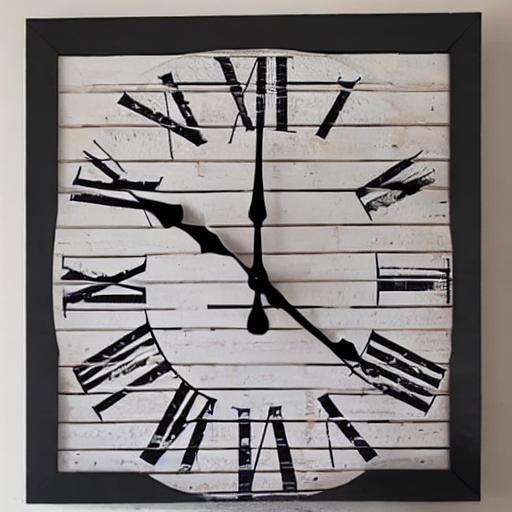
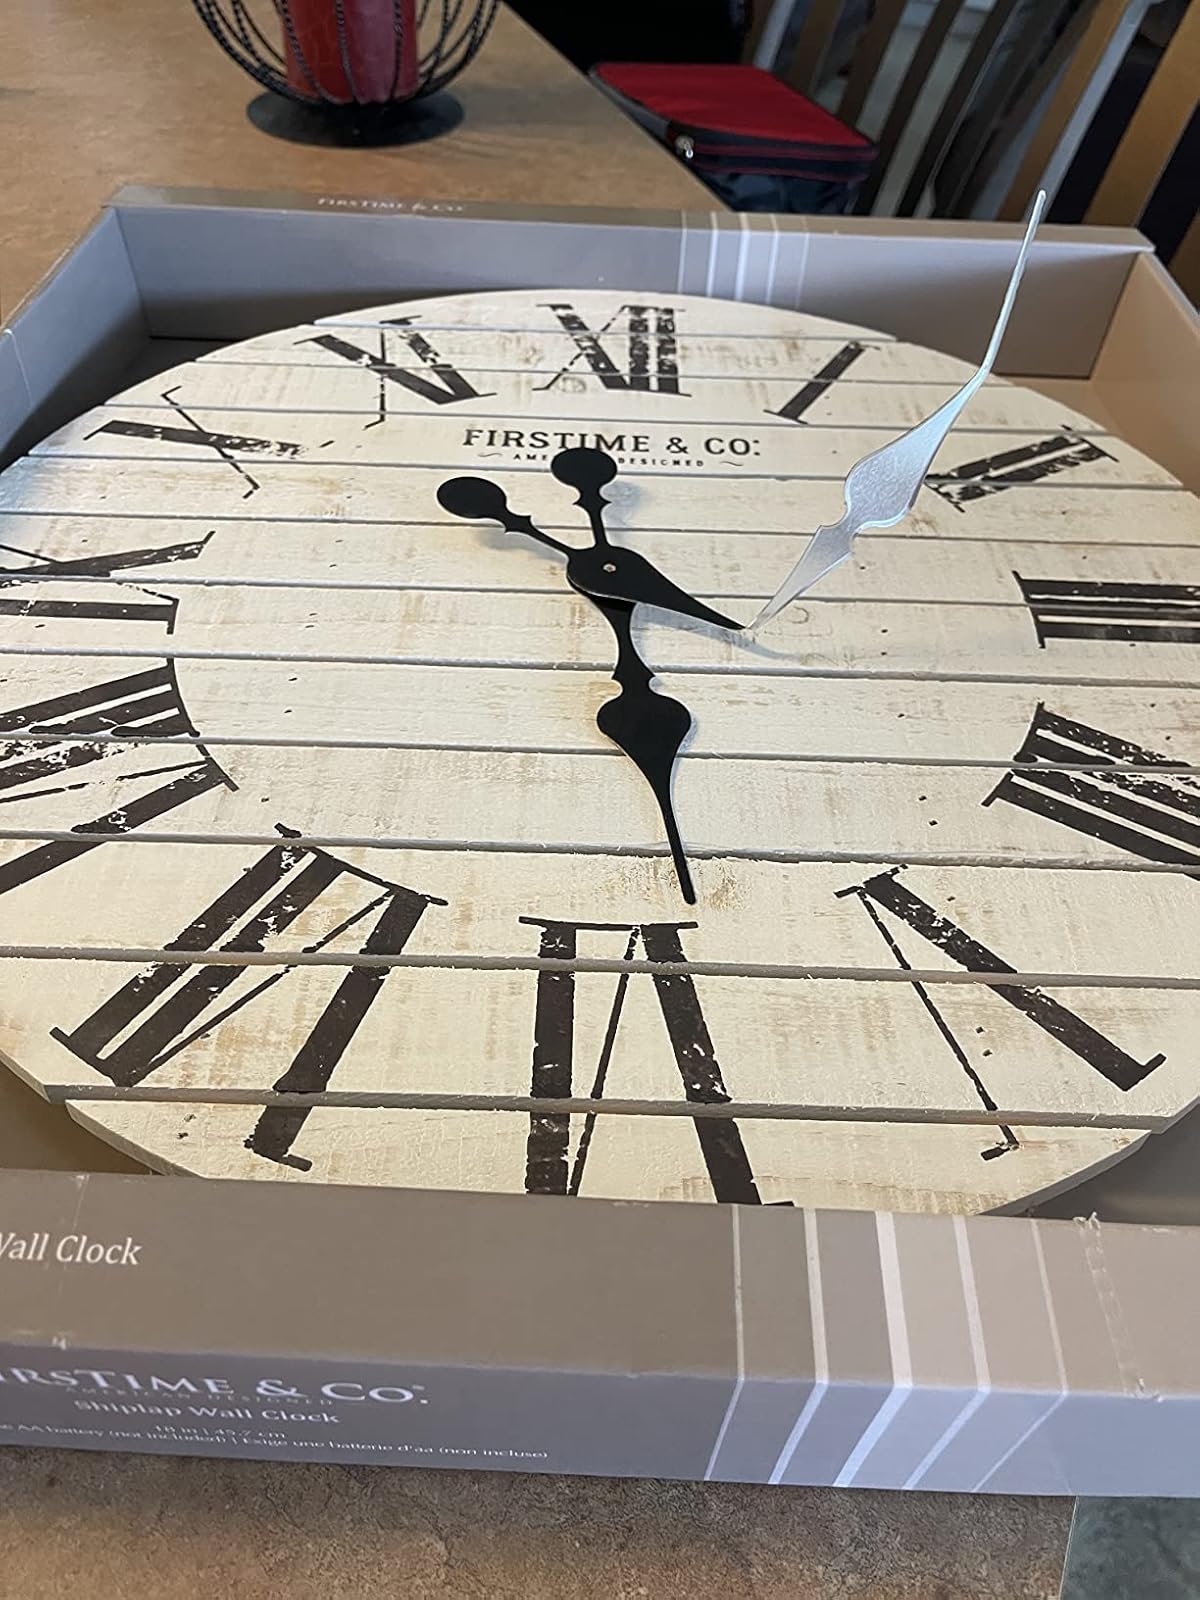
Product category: clock
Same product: no